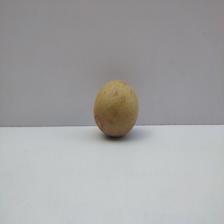
Size: Medium